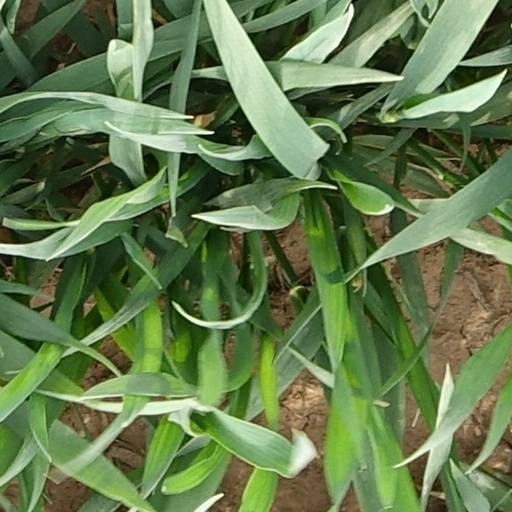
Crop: wheat